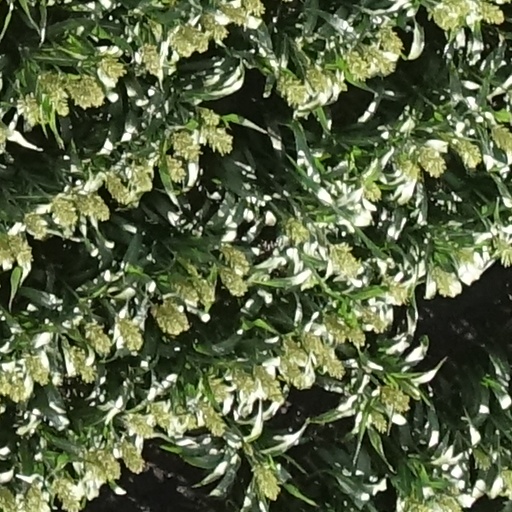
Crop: sorghum